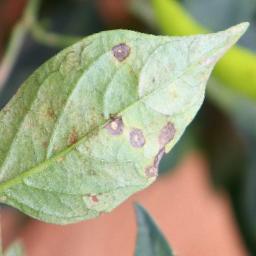
Label: cercospora